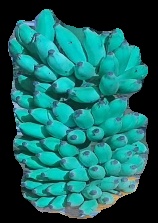
Variety: elakki-bale
Grade: grade2